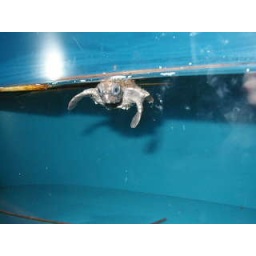
The baby turtle came over to the glass to stare at us.